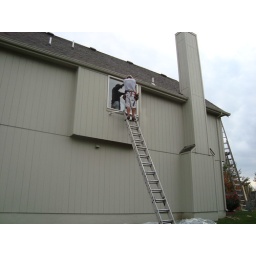
Poor man taking out her bathroom window above her tub.  Very high up there. Put in new window like her kitchen window.